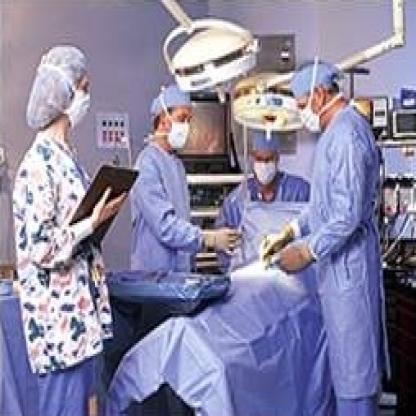
Scene: Indoor